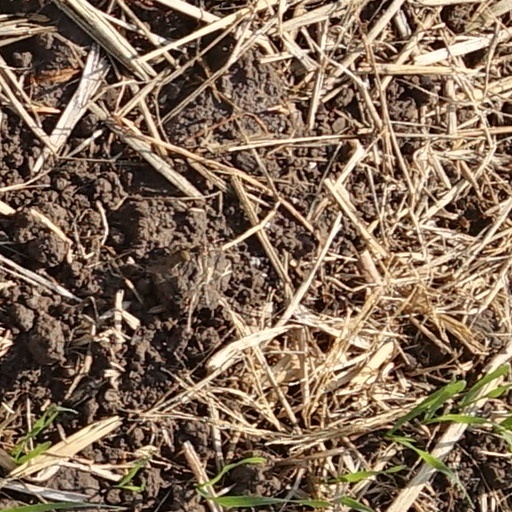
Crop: wheat